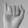
ASL letter: I